LGBTQ student movement

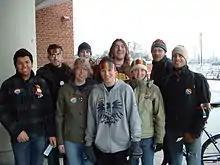
Penn State LGBT Student Activists

In May of 1994, LGBTQ student organizations located on and off Minnesota college campuses held a conference on the campus of the University of Minnesota, Minneapolis. Sessions included reports from representatives of college LGBT groups across Minnesota and UW-Madison on attitudes towards LGBT individuals and groups on their campus and activities and goals of their group. A directory of Minnesota LGBT student organizations was created for conference attendees.